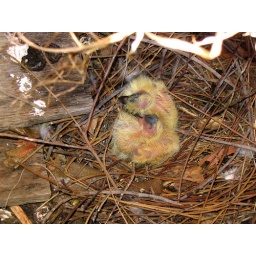
These baby pidgeons hatched I think yesterday. They are in a flower box next to my balcony :)